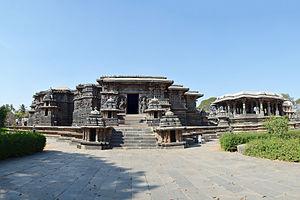
Le Hoysaleśvara à Halebîd, en Inde est un double temple Hindou dédié à Shiva et à la déesse Pârvatî, construit au XIIᵉ siècle par le souverain de la dynastie Hoysala Vishnuvardhana. Il est célèbre pour la finesse de ses sculptures.